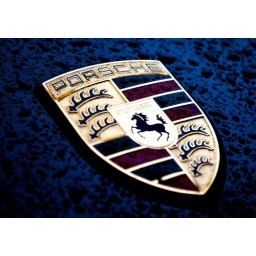
My Dad's car I love, now used in a soa dc for water droplets 4.18.10